Pais Arena

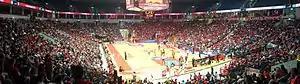
Jerusalem Pais Arena during the 2015 playoff semi-finals

In 2004, Jerusalem mayor, Ehud Olmert, declared a new basketball arena would be built within a year. In December 2005, the cornerstone was laid. In July 2009, the city hall publicized tenders for building the arena's infrastructure.